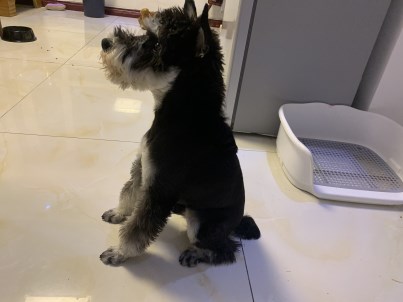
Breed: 2342-n000102-miniature_schnauzer